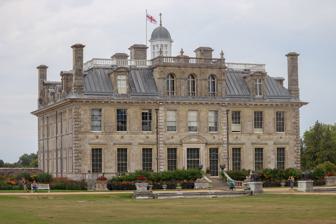
Building: Kingston Lacy
Country: United Kingdom
Year built: 1665
Country house near Wimborne Minster, Dorset, England Kingston Lacy Kingston Lacy house from the south Alternative names Kingston Hall General information Type Country house Architectural style Italianate architecture Town or city Wimborne Minster , Dorset Country England Coordinates 50°48′39.39″N 2°1′56.12″W / 50.8109417°N 2.0322556°W / 50.8109417; -2.0322556 Construction started 1663 Completed 1665 Client Sir John Bankes Sir Ralph Bankes . Owner National Trust Technical details Structural system Red brick , later encased in Chilmark stone Material Red brick Floor count 4 (2 × main floors; 1 × basement; 1 × attic) Grounds 164 hectares (410 acres) (5 hectares (12 acres) of gardens and pleasure grounds; 159 hectares (390 acres) of park and other ornamented land) Design and construction Architect(s) Roger Pratt Other designers Inigo Jones (Interiors) Designations Grade I listed Renovating team Architect(s) Charles Barry Website Kingston Lacy @ National Trust Listed Building – Grade I Official name Kingston Lacey House Designated 18 March 1955 Reference no. 1119511 Kingston Lacy is a country house and estate near Wimborne Minster , Dorset , England. It was for many years the family seat of the Bankes family who lived nearby at Corfe Castle until its destruction in the English Civil War after its incumbent owners, Sir John Bankes and Dame Mary , had remained loyal to Charles I . The house was built between 1663 and 1665 by Ralph Bankes , son of Sir John Bankes, to a design by the architect Sir Roger Pratt . It is a rectangular building with two main storeys, attics and basement, modelled on Chevening in Kent. The gardens and parkland were laid down at the same time, including some of the specimen trees that remain today. Various additions and alterations were made to the house over the years and the estate remained in the ownership of the Bankes family from the 17th to the late 20th century. The house was designated as a Grade I listed building in 1958 and the park and gardens are included in the National Register of Historic Parks and Gardens at Grade II. The house was bequeathed to the National Trust in 1982 after the death of Henry John Ralph Bankes , along with Corfe Castle. The house and gardens are open to the public. History The Kingston Lacy estate originally formed part of a royal estate within the manor of Wimborne . The original house stood to the north of the current house. It was built in the medieval period and was used as a hunting lodge in connection with the deer park to its northwest. Leased to those who found favour with the monarch, lessees included the de Lacys , Earls of Lincoln , who held it in addition to estates at Shapwick and Blandford Forum . In the 15th century the property was leased to John Beaufort, 1st Duke of Somerset , whose daughter Lady Margaret Beaufort , mother of Henry VII , was brought up at Kingston Lacy. Corfe Castle was slighted , by order of parliament, in the 17th century. By the 18th century the house was in ruins. In 1603 James I gave the lands to Sir Charles Blount . In 1636, his son sold the estate to Sir John Bankes , who had been appointed attorney general to Charles I in 1634. Sir John was born in Cumberland , but through his extensive legal works had acquired sufficient funds to purchase the Corfe estate. During the Civil War , the Bankes family remained loyal to the crown; Sir John died at Oxford in December 1644, the King having retired there for the winter. Left to fend for herself during two sieges, his wife Mary Bankes defended Corfe Castle , but it eventually fell to the Parliamentary forces . In March 1645 Parliament voted to slight the castle, and it was left in its present ruinous state. Although deprived of their castle, the Bankes family owned some 8,000 acres (3,200 ha) of the surrounding Dorset countryside and coastline. The masonry from the destroyed castle was used by local villagers to rebuild their own residences. Sir Ralph died in 1677, and his widow let the house to James Butler, 1st Duke of Ormond from 1686 until he died there on 21 July 1688. John Bankes the Elder regained the property in 1693, and with his wife Margaret, daughter of Sir Henry Parker of Honington Hall , completed most of his father's original development plan. In 1772 the house passed to his second son Henry who remodelled it, built a servants' wing, and enclosed the parkland for better agricultural management. The 1784 Enclosure Act allowed Henry Bankes the Younger, grandson of Ralph Bankes, to create the current estate and parkland footprint. He demolished the hamlet of Kingston which was situated adjacent to the 16th-century Keeper's Lodge, diverted the Blandford road (now the B3082 ) and converted former agricultural land to parkland. He undertook further minor alterations in the 1820s, before he became a Member of Parliament for the rotten borough of Corfe Castle . He was a trustee for the British Museum and its parliamentary advocate, and some of his collections which were once part of the house, are now in the museum. Bankes entertained his friends at the house, including William Pitt the Younger and Arthur Wellesley, 1st Duke of Wellington . Bankes' son, the explorer and adventurer William John Bankes , commissioned his friend Charles Barry to encase the red brick hall in stone, and enlarge his other property Soughton Hall . Barry remodelled Kingston Lacy between 1835 and 1838. The work involved facing the brick with Chilmark stone , adding a tall chimney at each corner, and lowering the ground level on one side to expose the basement level and form a new principal entrance. He planted beech tree avenues along the Blandford Road, of which some 2 + 1 ⁄ 4 miles (3.6 km) survives. Bust of Mark Antony collected by William John Bankes exhibited at Kingston Lacy William John Bankes collected most of the house's antiquities. He travelled extensively in the Middle East and Asia , amassing the world's largest individual collection of Ancient Egyptian antiques. Most notable is the Philae obelisk which stands prominently in the grounds of the house. When in Genoa he acquired the 1606 Portrait of Maria di Antonio Serra by Sir Peter Paul Rubens . In 1841, after being caught in a homosexual scandal that could have resulted in a trial and his execution, William John fled the country for Italy. His art collection was left at Kingston Lacy, where his notes and drawings remained for many years in a cabinet, unpublished and forgotten. During William John's absence the estate was managed by his brother, George Bankes , who inherited it on his brother's death just a year before his own in 1857. His youngest grandson Walter Ralph inherited the estate in 1869, and later in life married Henrietta, and had a son: Henry John Ralph Bankes . After Walter's death in 1902, his widow undertook the last major developments to the estate, including construction of the church (1907), new entrance lodges (1912–13) and numerous estate cottages. In 1923 control passed to Ralph Bankes, the seven times great-grandson of the original creator. During the Second World War an extensive military encampment was established in the south-east quarter of the park, which was only restored after the National Trust took ownership. Ralph Bankes died in 1981 and the Kingston Lacy estate, including 12 working farms, and Corfe Castle were bequeathed to the National Trust. The gift was formally accepted on 19 August 1982, the largest bequest that it had ever accepted. Architecture Sir Ralph Bankes, during whose life Kingston Lacy was constructed (by Sir Peter Lely ) After the restoration of the monarchy in 1660, the Bankes family regained their properties. Rather than rebuild Corfe Castle, the eldest son Ralph Bankes built a house on their other Dorset estate near Wimborne Minster . In 1663, he commissioned Sir Roger Pratt to design a new house to be known as Kingston Hall on the current site, based on Clarendon House which he had visited several times. Construction started the same year, and was completed by 1665. The design, like Pratt's other large country house Horseheath Manor in Cambridgeshire, was much influenced by Chevening . Like that house, the hall is two storeys high, though the great stair has been moved from the centre of the house" Instead the great stair and the back stairs are situated symmetrically on either side of the hall, on the main long axis of the house. Pratt's original plans have been lost, but extensive notes on his intentions have survived. On each of the two main floors he placed identical apartments about 20 ft (6 m) square at the four corners, each with two 10 ft (3 m) square closets at their outer end. This provided flexibility of use for the rooms. Two of the inner closets housed servants' stairs. The two ends of the bedroom floor were connected by a balcony supported by columns which may have served the additional purpose of helping support the north side of the cupola . Built of red brick with Chilmark and Portland stone dressings, the house has a compact, rectangular plan and has two main floors, plus a basement and an attic floor lit by dormer windows . On the south façade , there are eight casement windows in the basement and nine sash windows on each of the ground floor and first floor. The bay with the three central windows projects forwards slightly, and the central ground floor window is pedimented. The lead-covered hipped roof has a central flat section, surrounded by a balustrade with a cupola rising from its centre. The dormer windows are in a central, balustraded terrace of three, with an outlying window on either side. The house is entered from the north through a later mid-19th-century porte-cochère , while to the south there is a stone-flagged terrace with balustrade extending the full width of the building, and broad shallow steps leading down to the lawns. The east façade has a triple-arched loggia with access to the garden, while to the west there is access to the later 18th-century laundry and kitchen garden . The interiors were influenced by Inigo Jones , but executed by his heir John Webb , a fact confirmed many years later when the National Trust discovered Webb's plans during their formal takeover of the estate. The interiors mostly date from about 1835. The hall has a barrel-vaulted high ceiling with painted decoration and the dining room has panelled walls, tapestries and a decorated plaster ceiling. The library has a ceiling painting attributed to Guido Reni . The staircase is of white marble with turned balusters and a relief frieze, its ornamented ceiling being attributed to Giorgione . Sited centrally within the 164-hectare (410-acre) grounds, externally the new house was provided with 5 hectares (12 acres) of formal gardens and pleasure grounds; some of these were enclosed by walls, while a series of wide avenues radiated throughout the surrounding 159 hectares (390 acres) of parkland. The house is a Grade I listed building having been so designated on 18 March 1955. Collections On display in the house is an important collection of fine art and antiquities built up by many generations of the Bankes family, the core having been assembled by Sir Ralph Bankes in Gray's Inn before the house was built. One of the rooms, the Spanish room (named by reason of the paintings of Bartolomé Esteban Murillo which hang there [ clarification needed ] ), has walls hung with gilded leather. It was recently restored at a cost of several hundred thousand pounds over a five-year period. Other important collections include paintings of the Bankes family stretching back over 400 years. Other artworks include The Judgement of Solomon by Sebastiano del Piombo and works by Diego Velázquez , Anthony van Dyck , Titian and Jan Brueghel the Younger . A portrait of Nicolò Zen the younger by Titian was discovered in the collection in 2008. Apart from the Spanish Room, the library is the most atmospheric of rooms, upon the wall of which are hung the huge keys of the destroyed Corfe Castle, handed back to Mary Bankes after her defence of Corfe Castle during the Civil War. The state bedroom is extremely ornate and has housed such important guests as Kaiser Wilhelm II who stayed with the family for a week in 1907. The main staircase is beautifully carved from stone and features three huge statues which look out onto the gardens from their seats. These depict Sir John Bankes and Lady Bankes, the defenders of Corfe Castle, and their patron, Charles I . Gardens The land surrounding Kingston Lacy was registered as being of special historic interest in the Register of Historic Parks and Gardens in 1986, it being "parkland developed in the seventeenth, late eighteenth, and nineteenth centuries, together with late nineteenth-century formal gardens and informal pleasure grounds." The estate comprises about 159 hectares (393 acres) of parkland and other ornamental land and about 5 hectares (12 acres) of gardens. The site slopes gently towards the southwest and includes the summit of the Iron Age hillfort of Badbury Rings towards its northwest extremity, and within the estate is part of the Roman road from Dorchester to Old Sarum . The estate has two main entrances on Blandford Road, each with a lodge and ornate gateway. The broad drives sweep round to a carriage-turning area by the north façade of the house. The park is mainly pastureland with informal plantings of specimen trees, designed to create pleasant vistas. There are two water features to the northeast of the house. The formal gardens and pleasure grounds are situated close to the house, with an area of informal pleasure grounds extending to the south-east. Two features are the Cedar Walk and the Lime Walk, both majestic avenues to the south of the house, as well as a plantation known as Blind Wood. There is a terrace in front of the house with urns and vases, overlooking an extensive lawned area. Other features include a Victorian fernery and a sunken garden. To the west of the house, there is a rose garden with a central circular lawn. The kitchen garden lies to the south of the pleasure grounds and is now a commercial nursery . The house and gardens are open to the public and in 2019 received about 410,000 visitors. Gallery The house seen from the north west The house seen from the gardens The east-facing side of the house Egyptian Obelisk The stable block Hallway Library Staircase Saloon, used as ballroom. Drawing Room The Japanese Garden Obelisk in context References